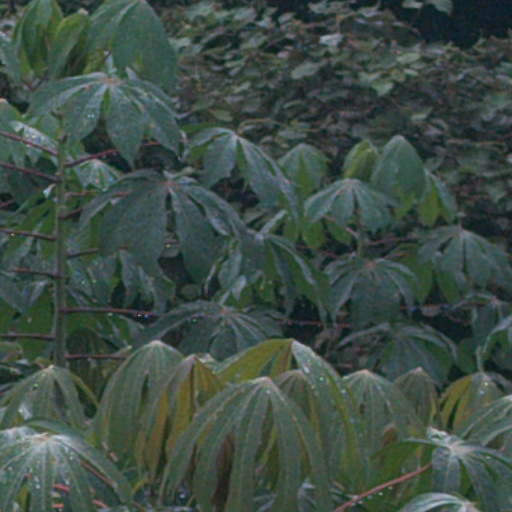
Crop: cassava